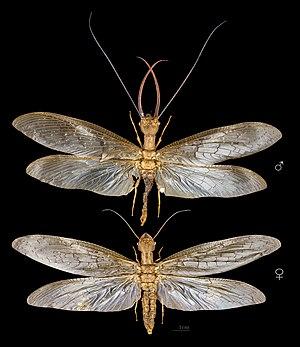
Le genre Corydalus regroupe des insectes, de la famille des Corydalidae, sous-famille des Corydalinae.
Leland Ossian Howard est un entomologiste américain, né le 11 juin 1857 à Rockford et mort le 1ᵉʳ mai 1950 à Bronxville, dans l'État de New York.